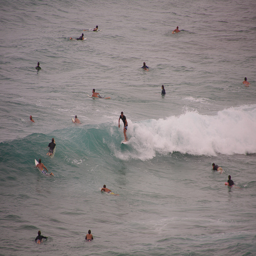
A group of people floating on top of waves in the ocean.
A group of people surfing in the ocean waters
Many people ride on surfboards as one man catches a wave.
Surfers are riding waves and paddling in the ocean.
Several people in the water with surf boards with a couple riding a wave